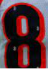
Number: 8